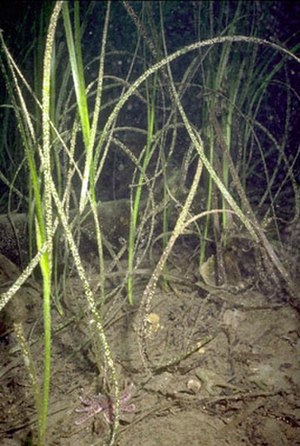
Bændeltang
Almindelig Bændeltang (Zostera marina)
Almindelig Bændeltang (Zostera marina)
Bændeltang er en marin planteslægt med 2 arter, der lever i havene uden for henholdsvis Europa og Australien. Den vokser dog også i middelhavsområderne i Mellemøsten og Nordafrika. Tangplanten kendes også under navnet Ålegræs.